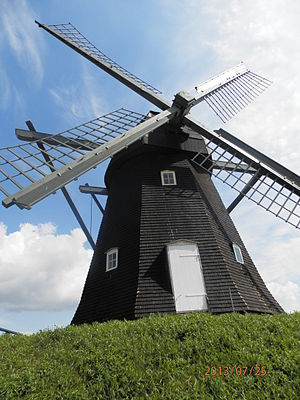
Møllevinge / Fire typiske stillinger for vingesignaler
Heltborg Mølle, beliggende nær Hurup, Sydthy, Danmark
En møllevinge overfører vindenergi til en vindmølle via aksler og tandhjul eller kamhjul. De nyeste vindmøller, produceret af bl.a. Vestas og Siemens har tre vinger, mens de ældre møller normalt havde fire vinger. Der findes dog eksempler på flere vinger, i Danmark findes f.eks. Segalt Mølle med seks vinger. De gamle møller blev hovedsagelig anvendt til at male korn, mens de nye møller er konstrueret til at producere elektricitet.